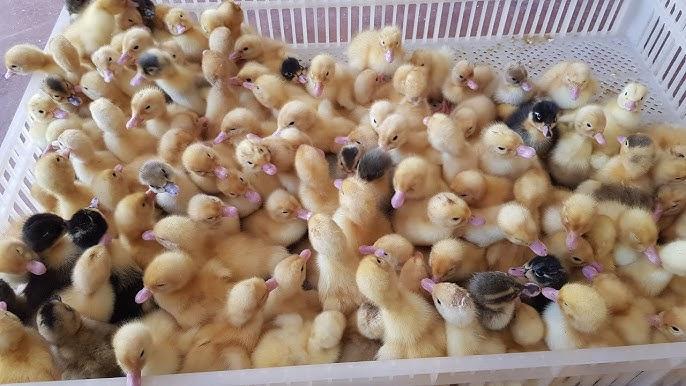
Vifaranga wadogo wa mabata wakiwa ndani ya kikapu cha kuhifadhia.